Concezione a Materdei

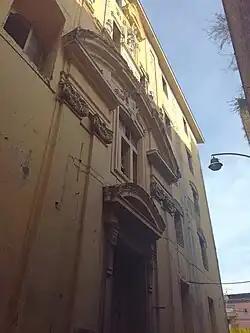
Exterior

Building was begun in 1743, and included a conservatory for children. Reconstructed in the present configuration in 1789. The conservatory fell under the leadership of a royal magistrate.